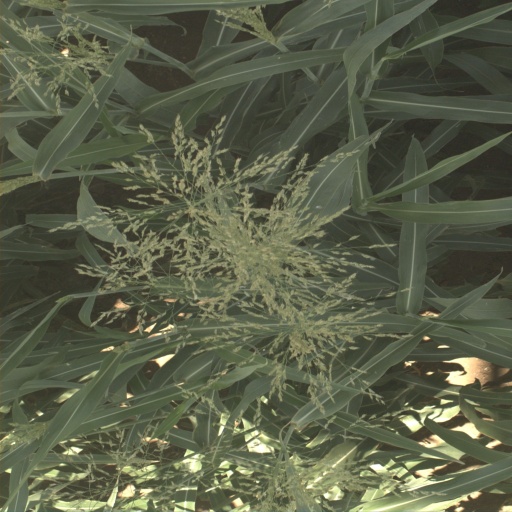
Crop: sorghum